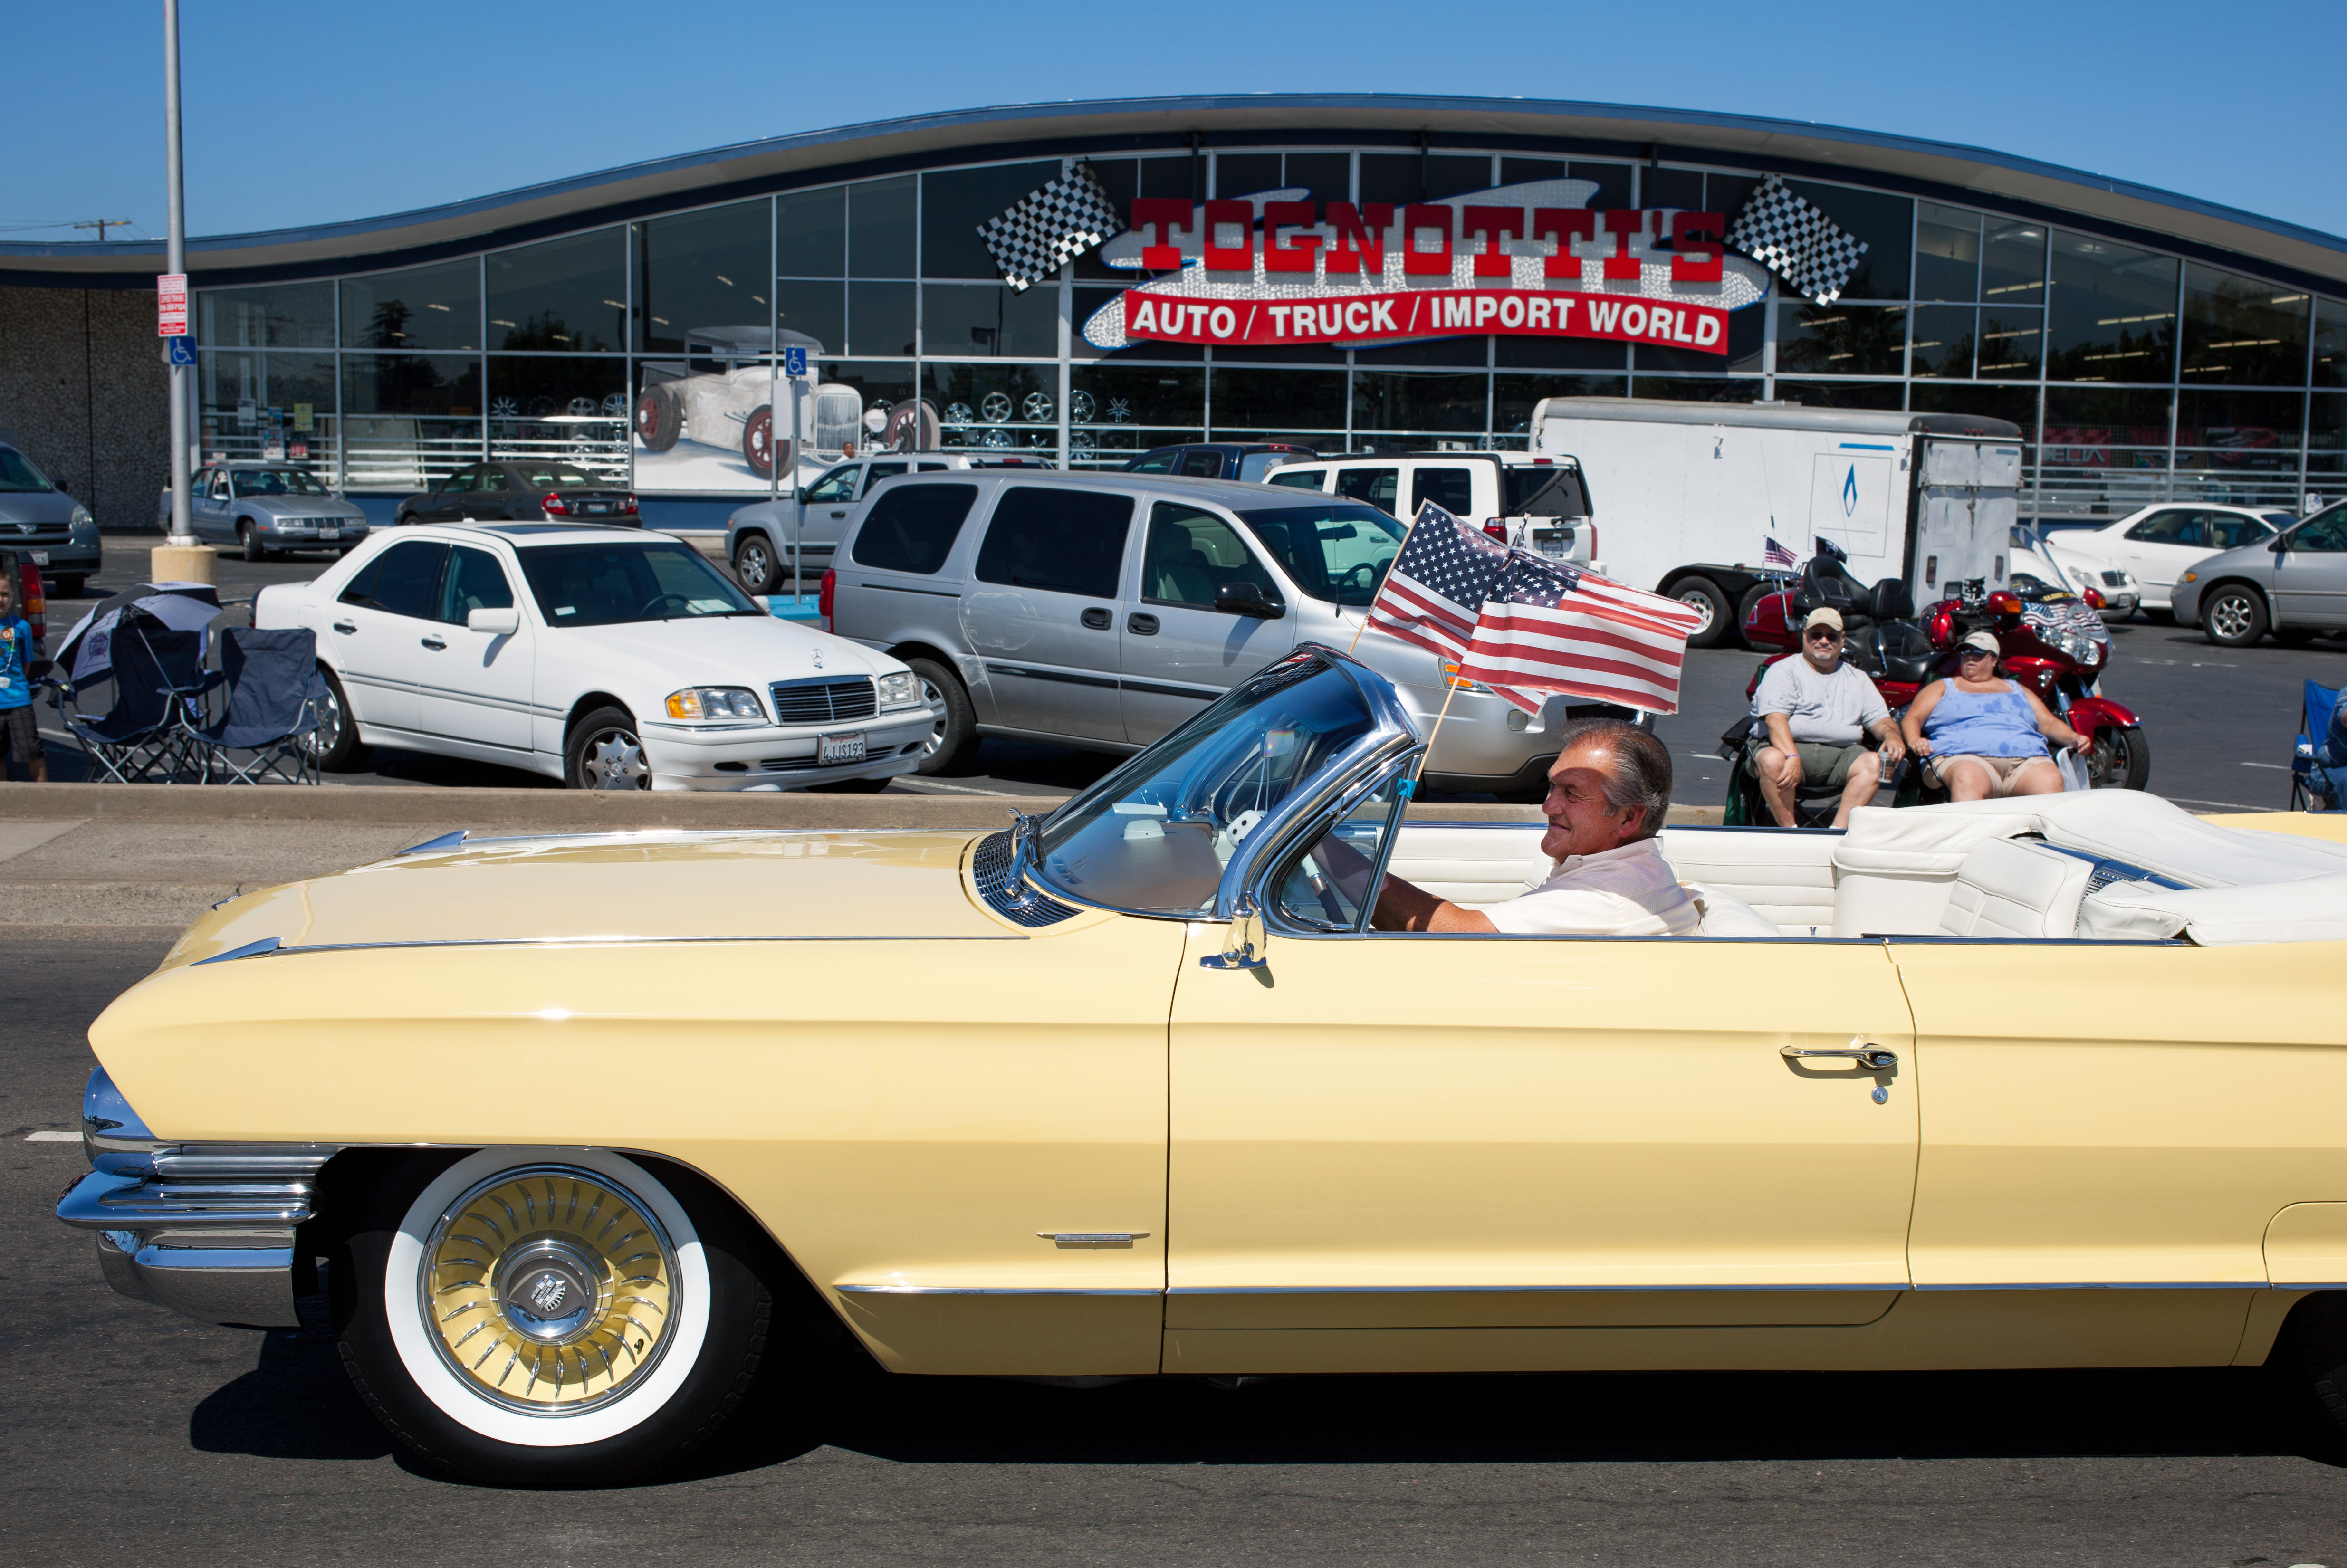
car, vehicle, motor vehicle, sedan, convertible, cadillac, 4thofjuly, sacramento, july4, 40mmpancake, antique car, auto show, land vehicle, automobile make, automotive exterior, automotive design, luxury vehicle, full size car